Infrared atmospheric sounding interferometer

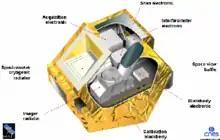
IASI internal view ("top"). Credit: CNES

The instrument's thermal architecture was engineered to split IASI in independent enclosures, optimising the design of every such enclosure in particular. For example, the optical components can be found in a closed volume containing only low dissipative elements, while the cube corners are exterior to this volume. Furthermore, the enclosure which contains the interferometer is almost entirely decoupled from the rest of the instrument by Multi-Layer Insulation (MLI). This determines a very good thermal stability for the optics of the interferometer: the temporal and spatial gradients are less than 1 °C, which is important for the radiometric calibration performance. Furthermore, other equipments are either sealed in specific enclosures, such as dissipative electronics, laser sources or thermally controlled through the thermal control section of the main structure, for example the scan mechanisms or the blackbody.